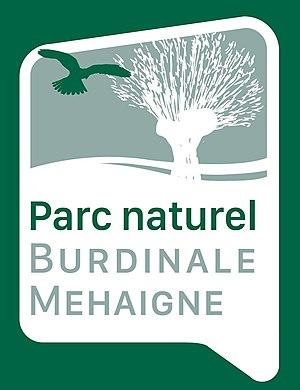
Le Pays Burdinale-Mehaigne est un territoire regroupant les communes de Braives, Burdinne, Héron et Wanze en Hesbaye, toutes situées à la limite occidentale de la province de Liège et faisant partie du Parc naturel des Vallées de la Burdinale et de la Mehaigne. La Burdinale et la Mehaigne sont deux cours d'eau traversant les quatre communes.
Un Parc naturel de Wallonie est en Région wallonne une réserve naturelle présentant un paysage caractéristique visant à la protection de la nature et au développement rural. Un parc naturel wallon n'est donc pas une réserve naturelle au sens stricte; le partenariat mis en place assure la protection du patrimoine naturel et paysager, ainsi que le développement rural. Les parcs naturels wallons sont plutôt basé sur le modèle français de parcs naturels régionaux, et sont donc plutôt à rapprocher des Regionaal Landschappen flamands ou des Nationaal Landschappen néerlandais.